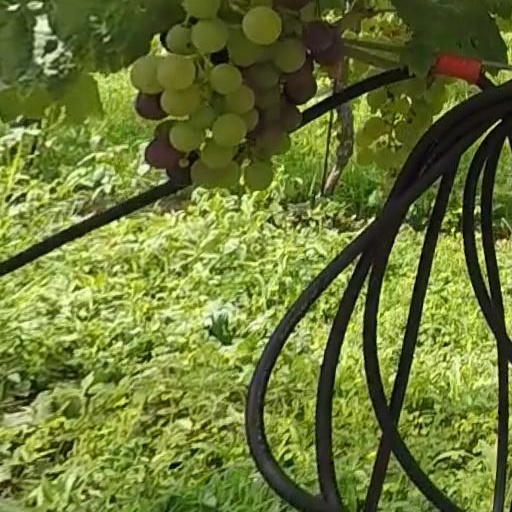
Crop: grape